Ikarus 250

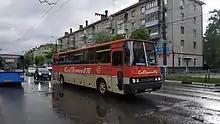
Ikarus 250 in 2019

Designed as a high-floor two-axle bus, the Ikarus 250 has a semi-self supporting body, with the engine installed under the floor at the back, following the configuration pioneered in West Germany by Setra in the 1950s and 1960s. The body platform incorporates two airsprung beam axles, with the rear axle being a planetary axle. The axles have two hydraulic shock absorbers each. Twin tyres are fitted on the rear axle, whilst single tyres are fitted on the front axle. Their size is . The steering system is a hydraulically assisted ball-and-nut steering system. The bus has three different braking systems: A pneumatic dual-circuit braking system, an exhaust braking system and a spring-loaded parking brake.